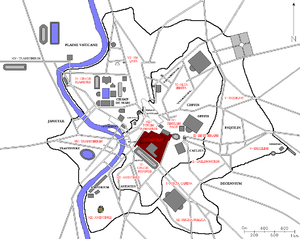
Plan de Rome avec la dixième région des 14 régions d'Auguste